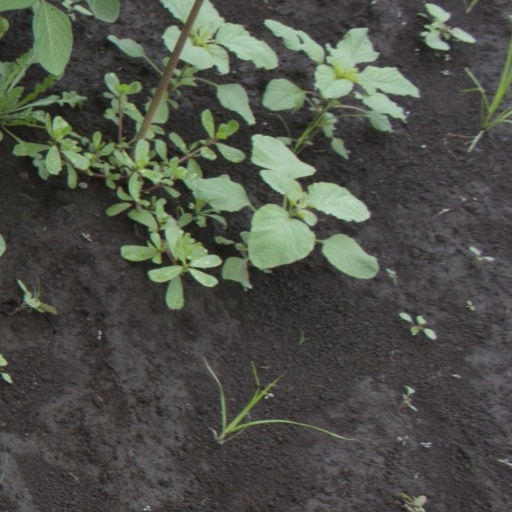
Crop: soybean